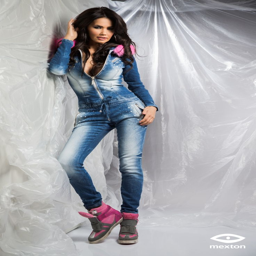
keep an eye on fashion !